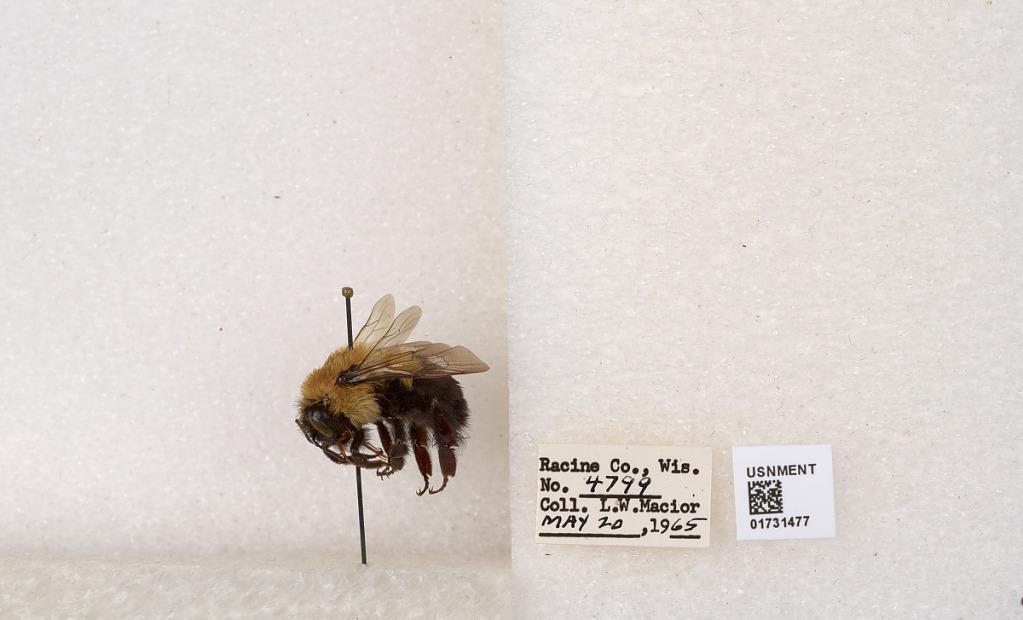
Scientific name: Bombus impatiens Cresson
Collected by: L. Macior
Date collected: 1965-5-20
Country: United States
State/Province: Wisconsin
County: Racine
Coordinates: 42.7299, -87.8123